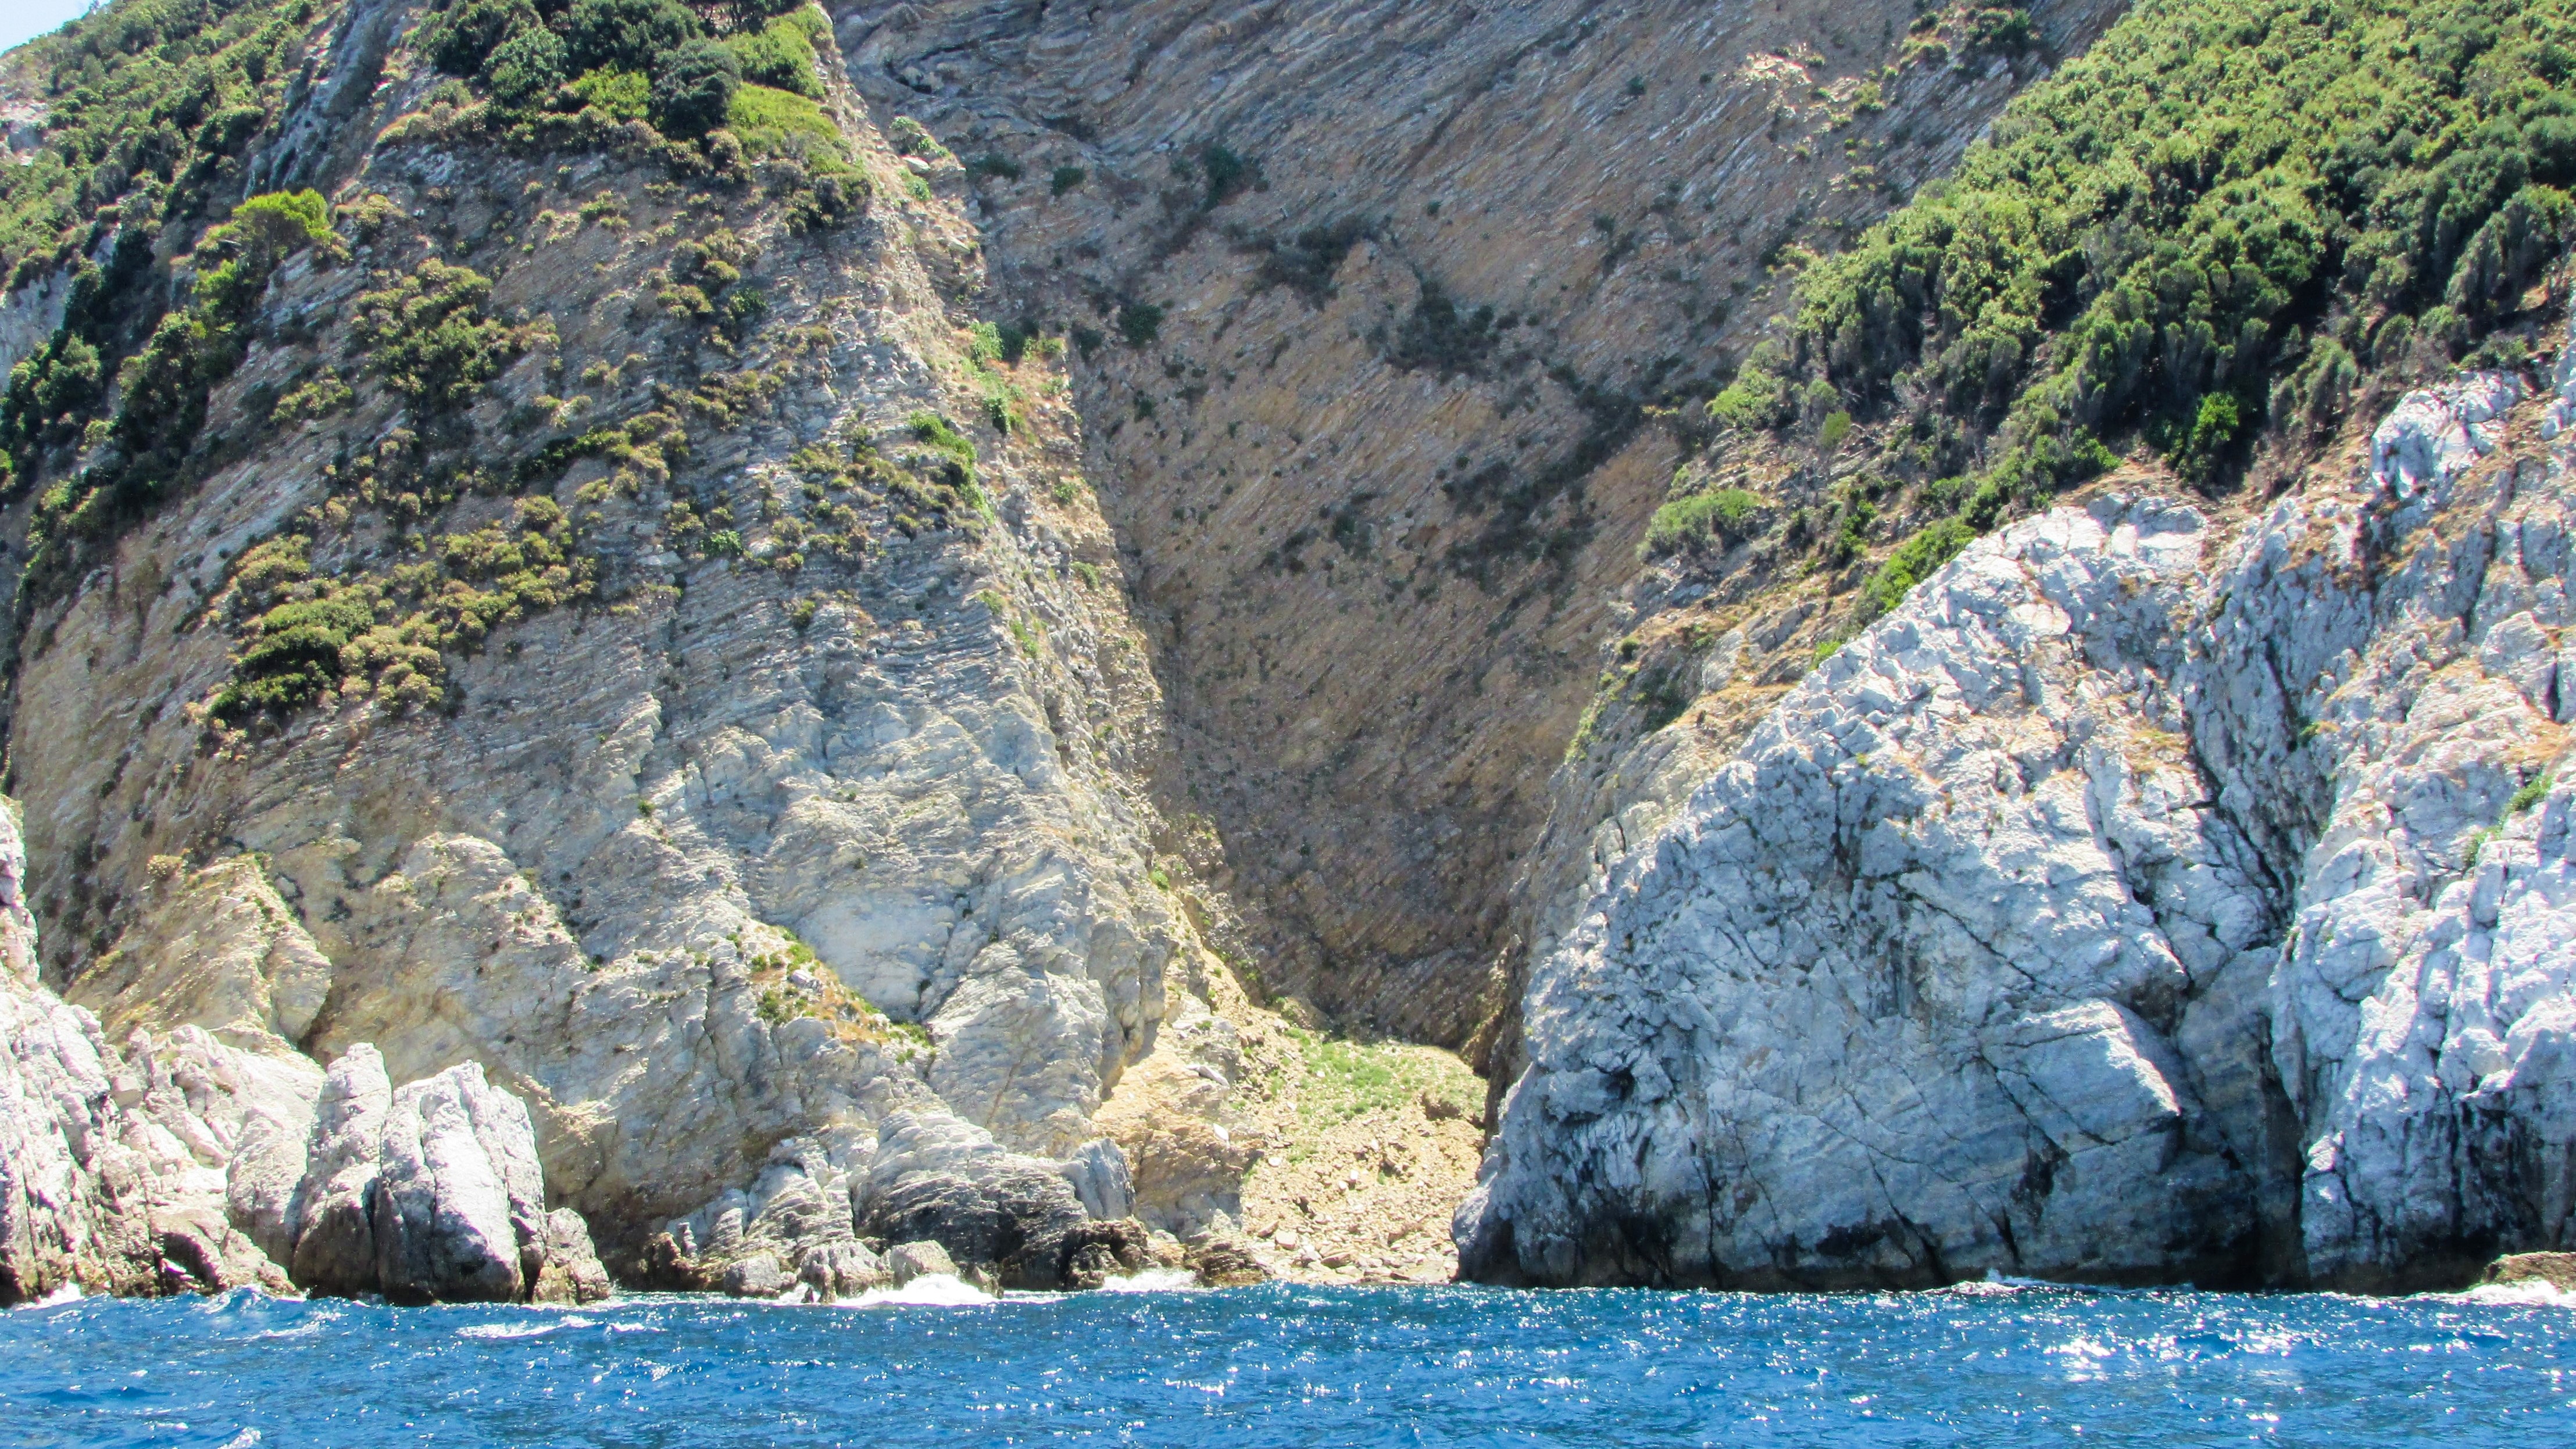
landscape, sea, coast, nature, rock, formation, cliff, wild, mediterranean, bay, island, fjord, terrain, geology, cliffs, greece, cape, wadi, skiathos, landform, geographical feature, glacial landform, geological phenomenon